Mercedes-Benz BlueZERO

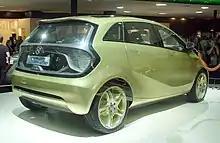
Rear view of the BlueZERO Concept

The compact rear end of the Concept BlueZERO is characterized by its curvy taillights. The Mercedes designers also achieved a new-quality light production: transparent lenses that produce a red-light curtain which tapers towards the sides, creating a lightly diffused effect. This effect is repeated in white by the front headlamps. The front lights feature lens technology and a plexiglas edge to produce C-shaped daytime driving lights with the help of LED headlamp technology.